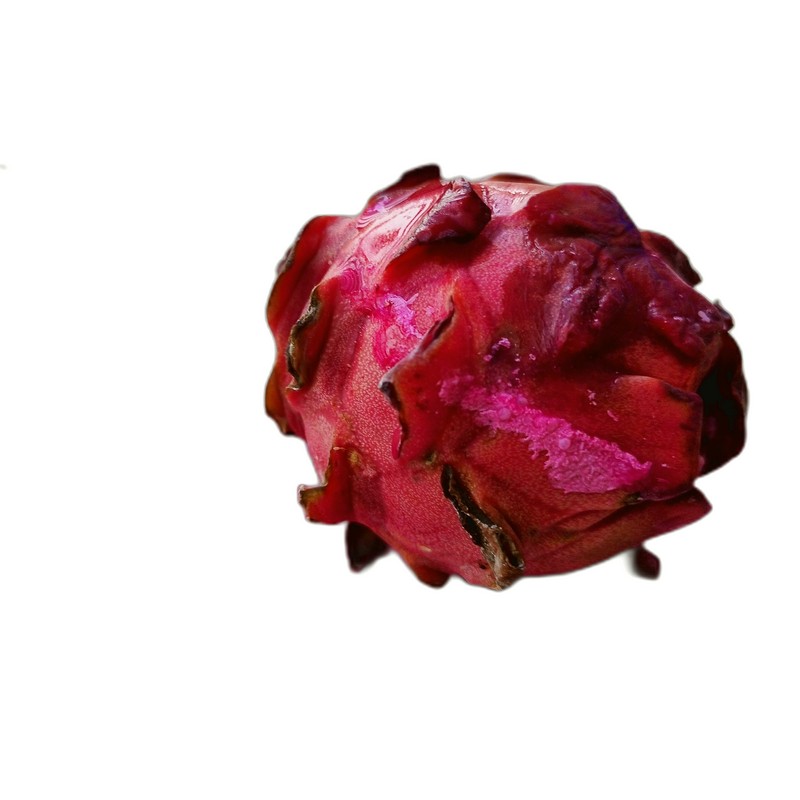
Label: Defect Dragon Fruit